MT Hephaestus

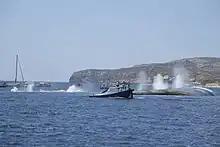
Scuttling.

On the morning of 10 February 2018, the vessel was caught in a severe storm with rough seas. At about 05.30, Abedin attempted to sail the vessel into a sheltered area, but the crew lost control within minutes and the vessel was beached on a rocky coastline in an area known as Fra Ben, close to the Qawra Tower. After informing authorities of the accident, all seven crew members disembarked the vessel using a rope ladder, and Abedin was treated for a minor shoulder injury at Mater Dei Hospital.